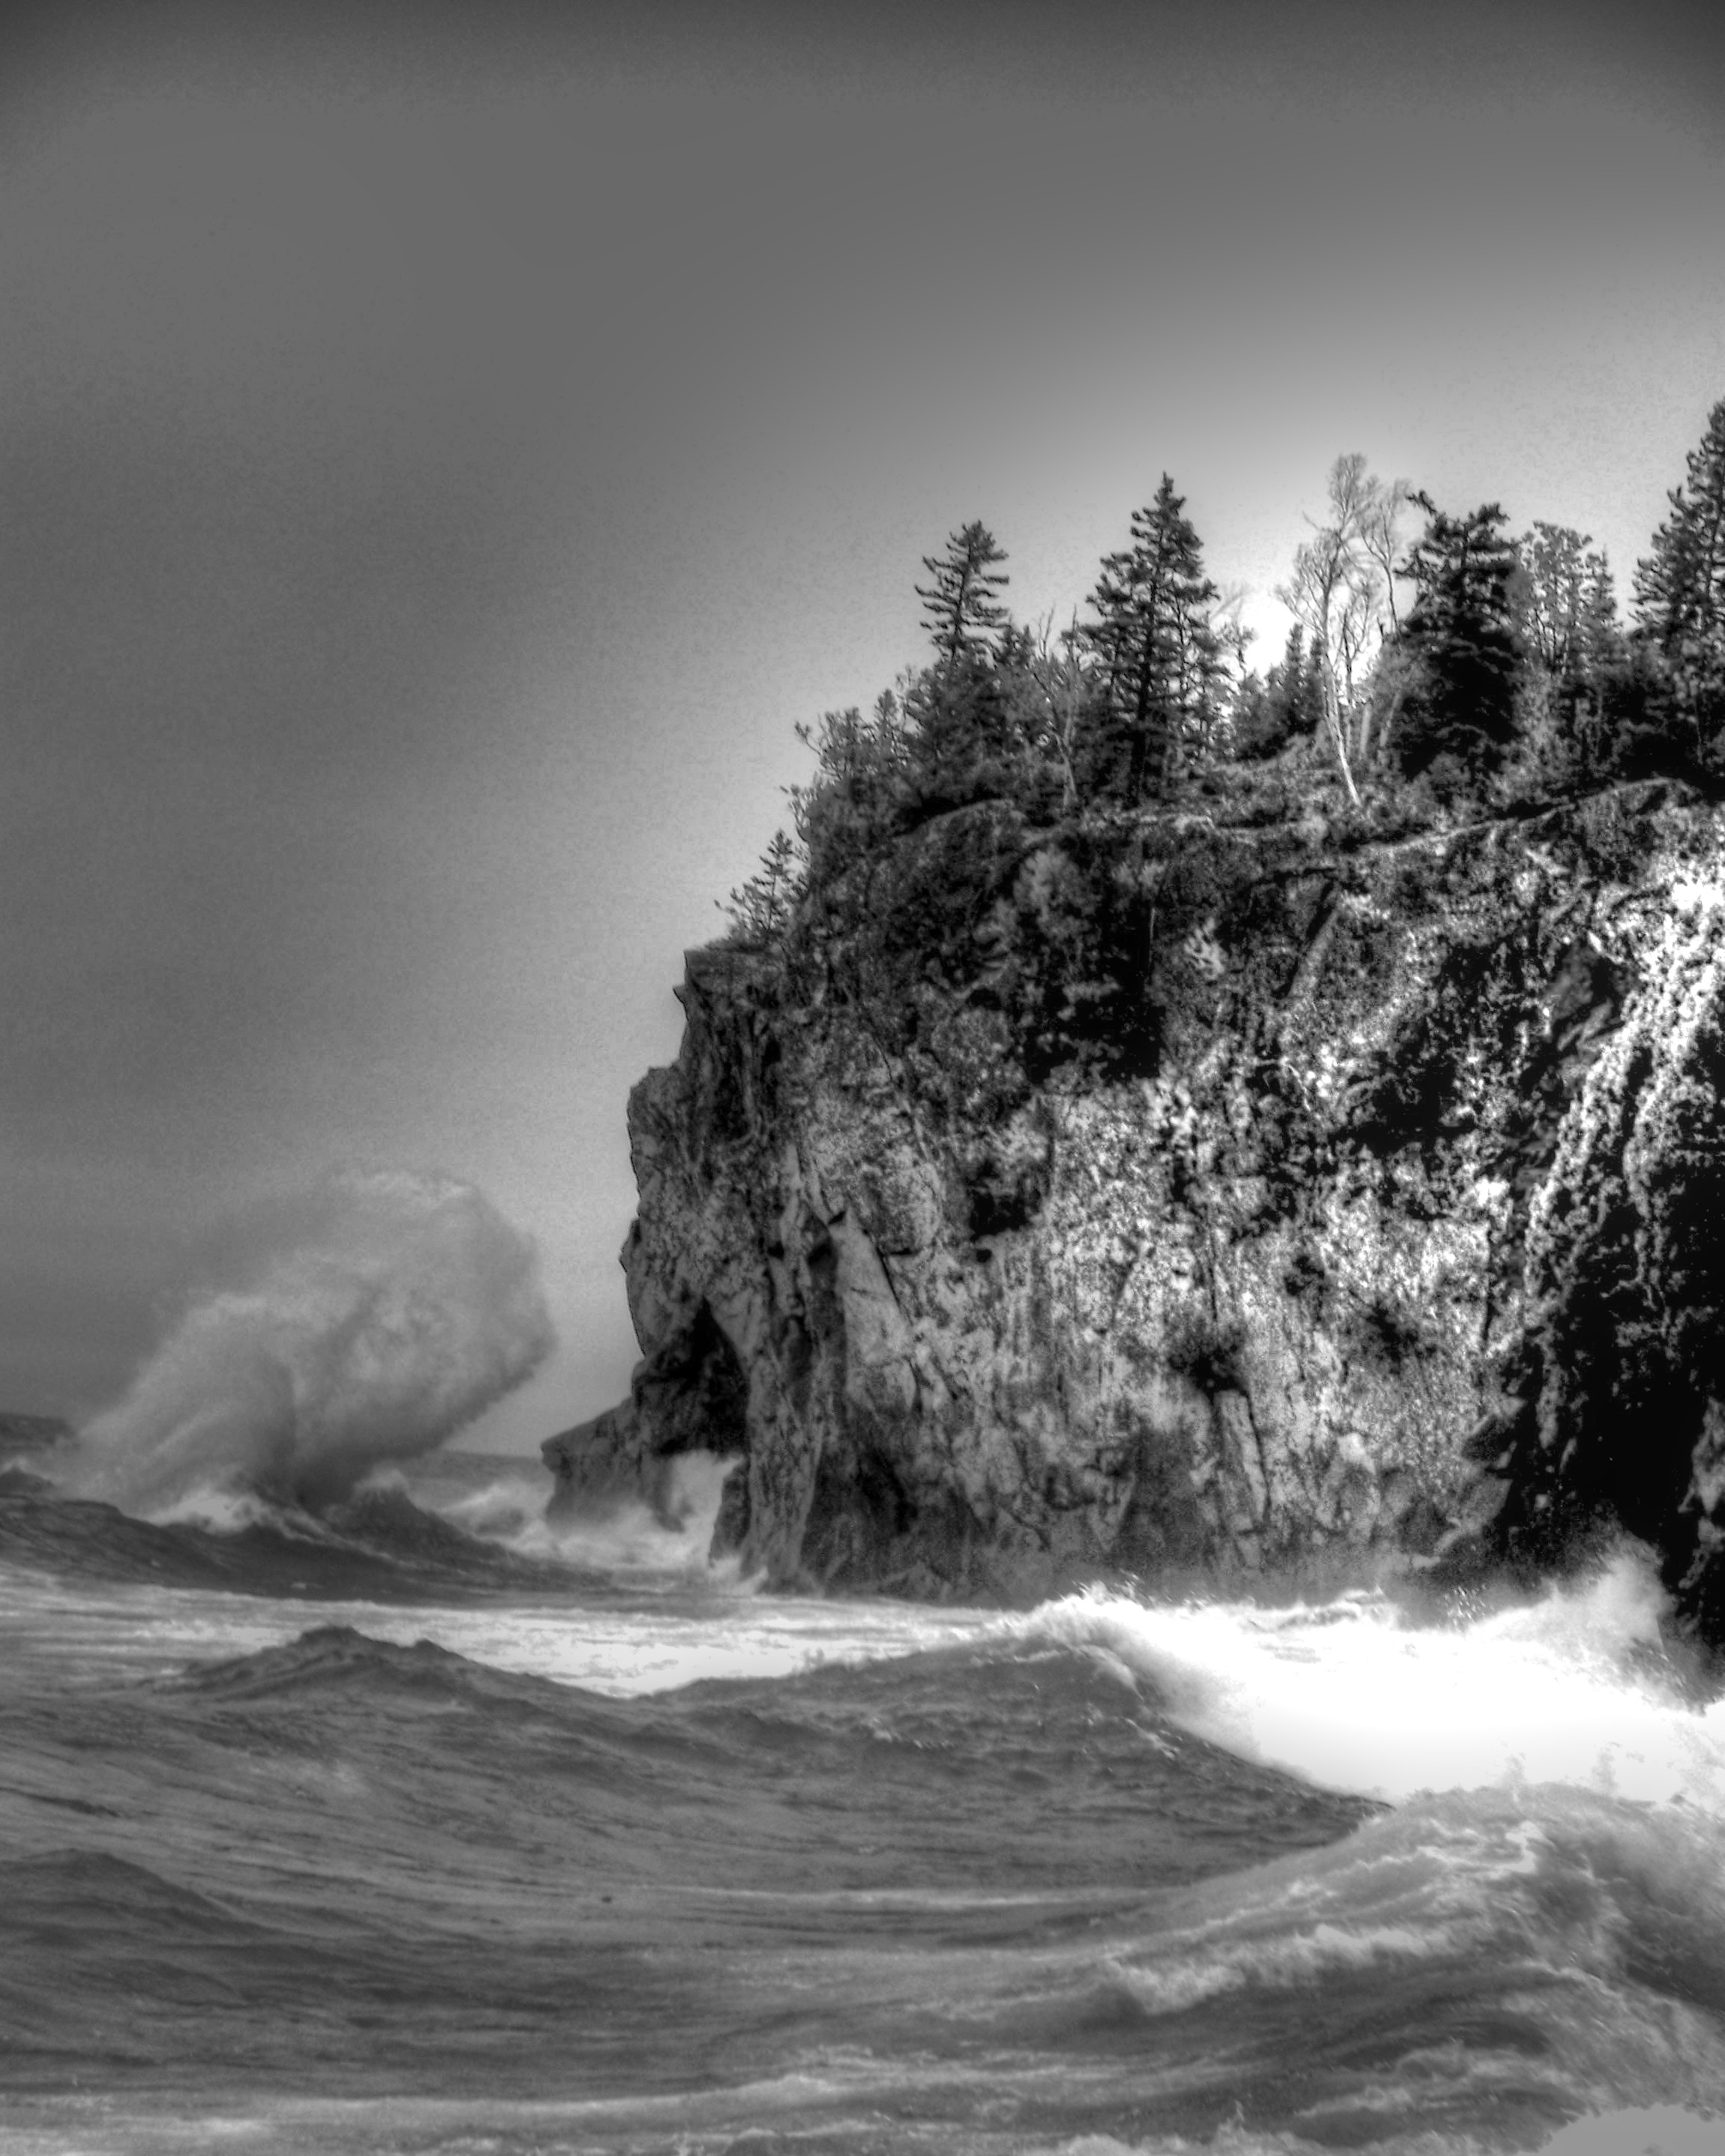
sea, coast, water, nature, rock, ocean, mountain, cloud, black and white, mist, photography, shore, wave, lake, shoreline, cliff, weather, storm, rough, rocky, monochrome, terrain, hdr, waves, bluff, dramatic, dangerous, crashing, raging, lake superior, monochrome photography, atmospheric phenomenon, wind wave